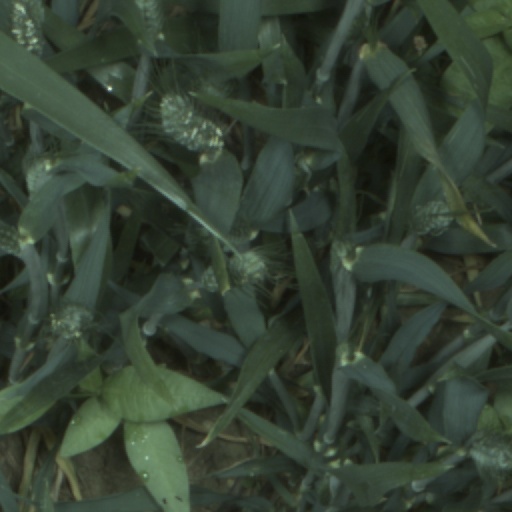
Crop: wheat